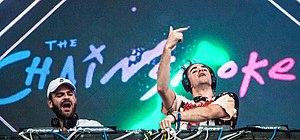
Cette page liste les titres musicaux ayant le plus de succès au cours de l'année 2016 aux États-Unis d'après le magazine Billboard.